Thames Head

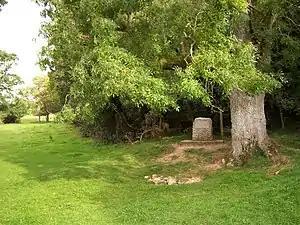
At the edge of a field, there is a hollow in the grass, filled with stones; above it there is a tree and a marker-stone.

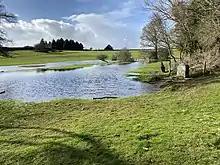
The meadow of Trewsbury Mead flooded with water, beneath the Thames Head marker stone, taken March 2020.

Thames Head is a group of seasonal springs that arise in the Cotswolds, in the county of Gloucestershire, England. Their location is in fields near the villages of Coates and Kemble, on either side of the A433 road, about three miles south-west of the town of Cirencester. The spring water comes from the limestone aquifers of the Cotswolds. One or more of these springs are traditionally identified as the source of the River Thames.